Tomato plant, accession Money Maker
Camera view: tilt-top (135 deg); turntable rotation: 90 degrees
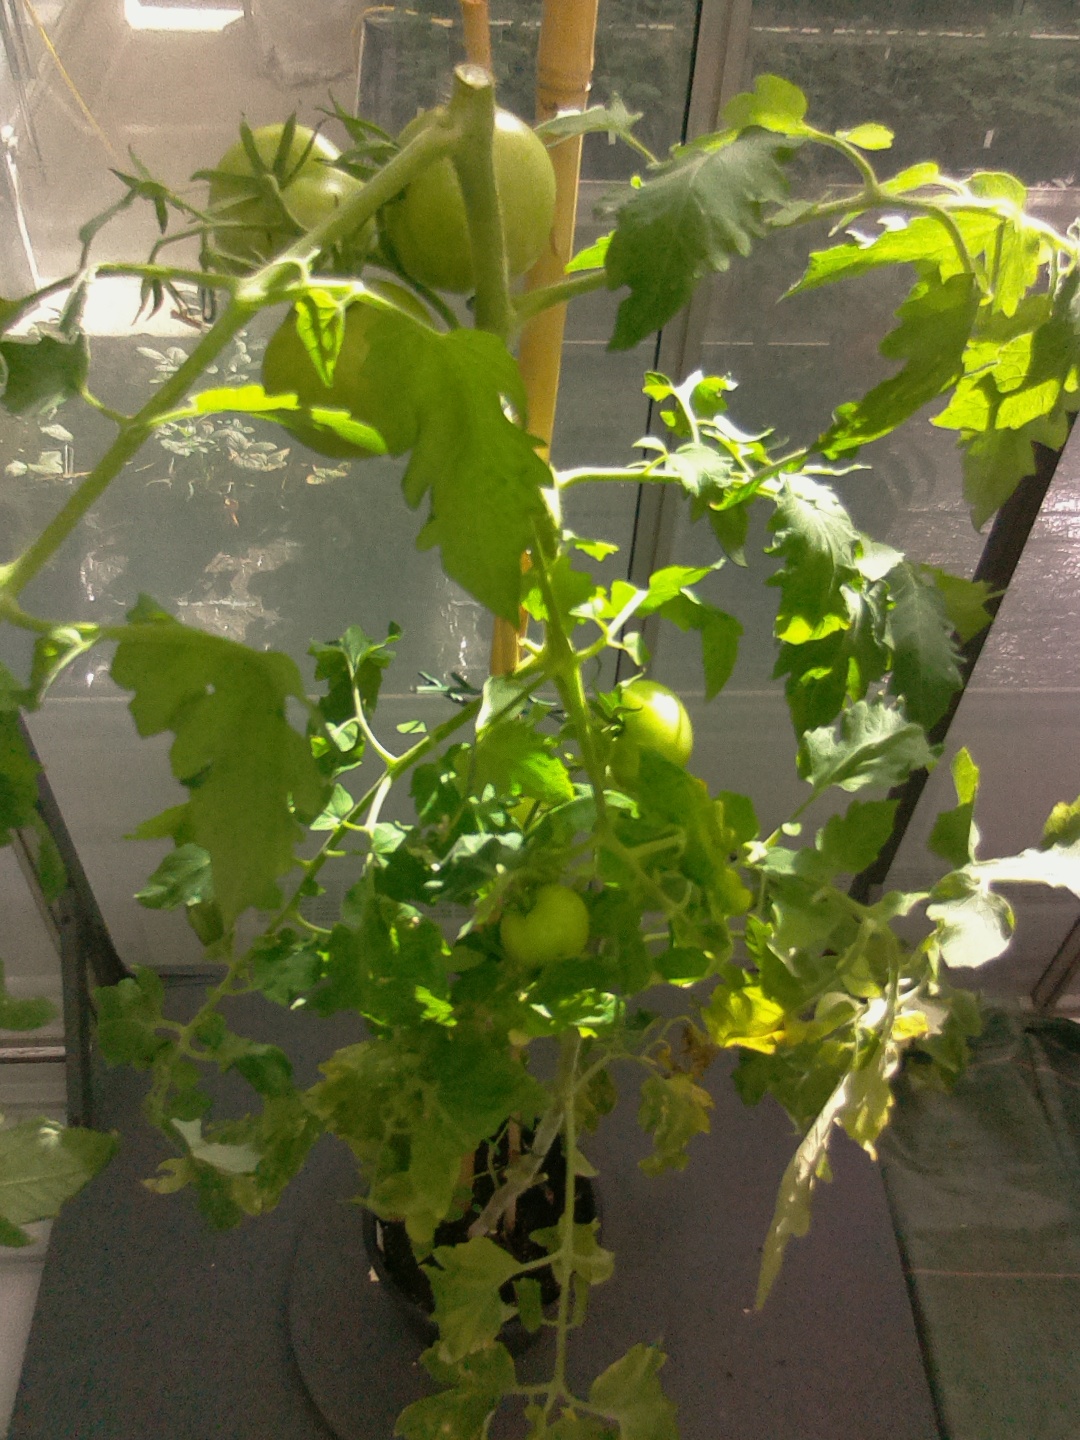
BBCH growth stage 74: 40%-50% of final fruit size